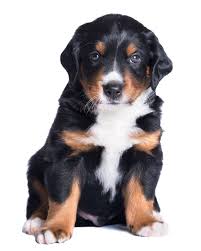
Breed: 234-n000091-Appenzeller